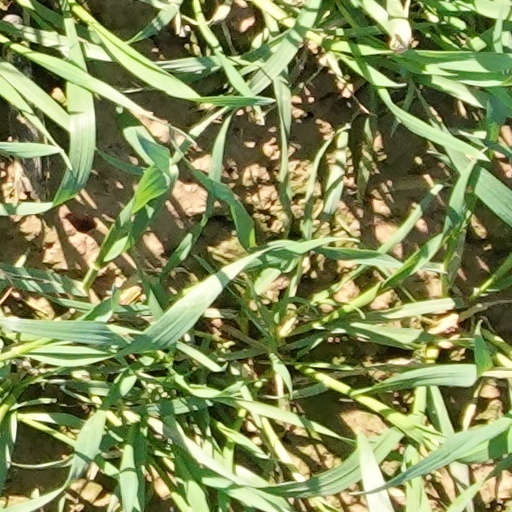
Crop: wheat